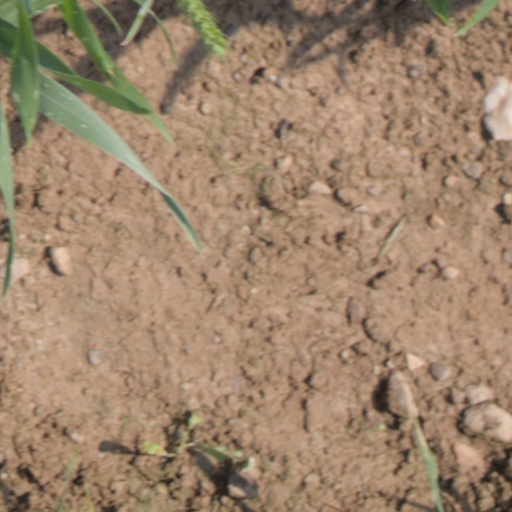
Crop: wheat